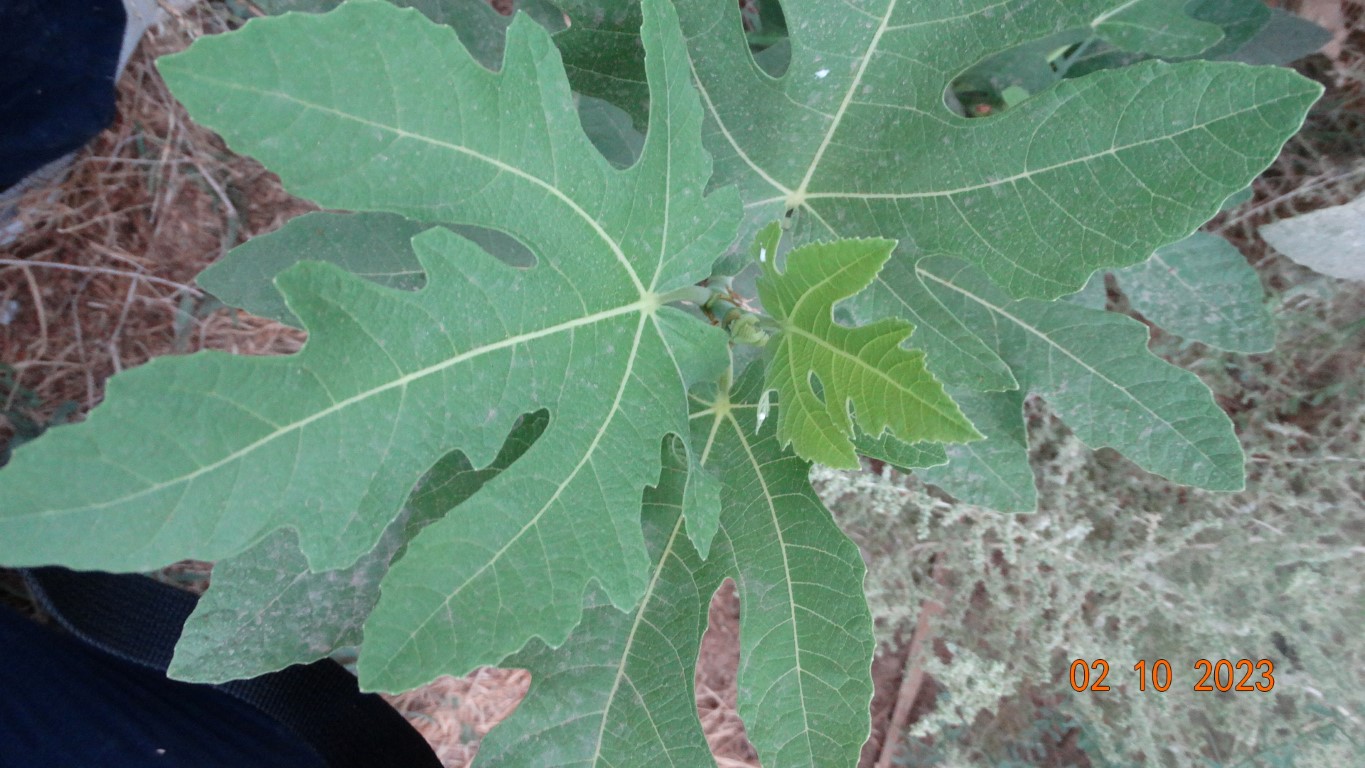
Label: healthy